Child bone fracture

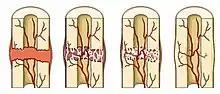
An illustration showing the stages of healing of fractured bone.

There are differences in the bone structure of a child and an adult. These differences are important for the correct evaluation and treatment of the fractures. A child's bones heal faster than an adult's because a thicker, stronger, and more active dense fibrous membrane (periosteum) covers the surface of their bones. The periosteum has blood vessels that supply oxygen and nutrition to the bone cells. The stronger and thicker periosteum in children causes a better supply of oxygen and nutrients to the bones, and this helps in faster remodeling of the fractured bones. The periosteum in children causes a more rapid union of fractured bones and an increased potential for remodeling. A child's fractures not only heal more quickly, but are significantly reduced due to the thickness and strength of a child's periosteum. But this thickness also has its drawbacks; when there is a small displacement in the periosteum the thickness and strength of it will make the fracture in the periosteum difficult to diagnose.